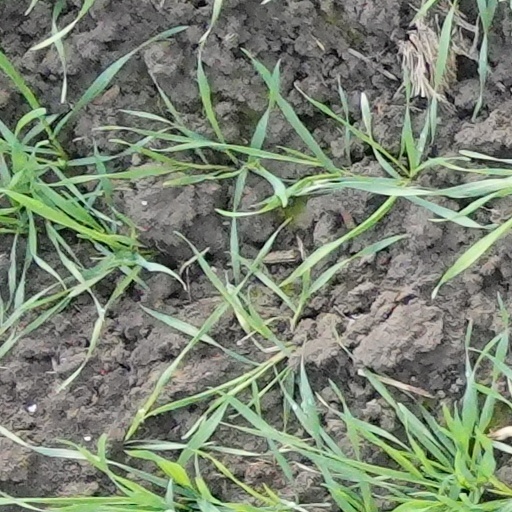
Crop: wheat